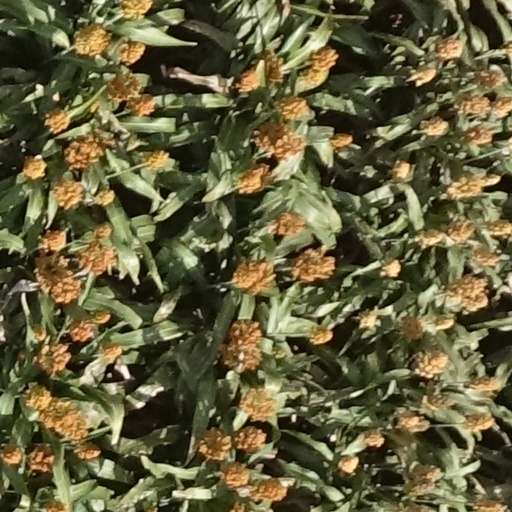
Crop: sorghum